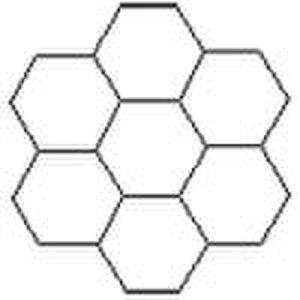
une image très simple créee par moi meme sous PS, représentant un maillage hexagonal
Le terme de dendrite s'applique à un certain type de croissance fractale, de par leur ressemblance aux dendrites biologiques